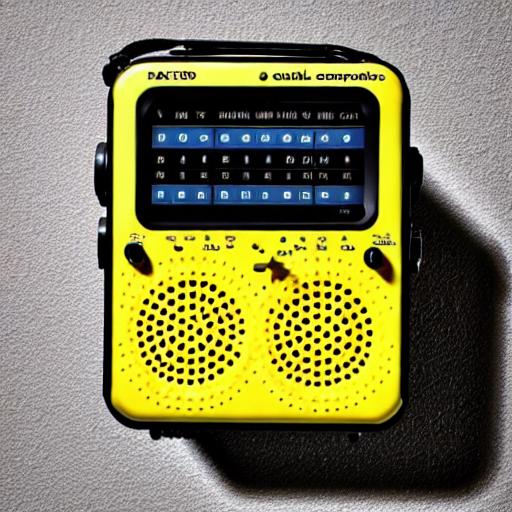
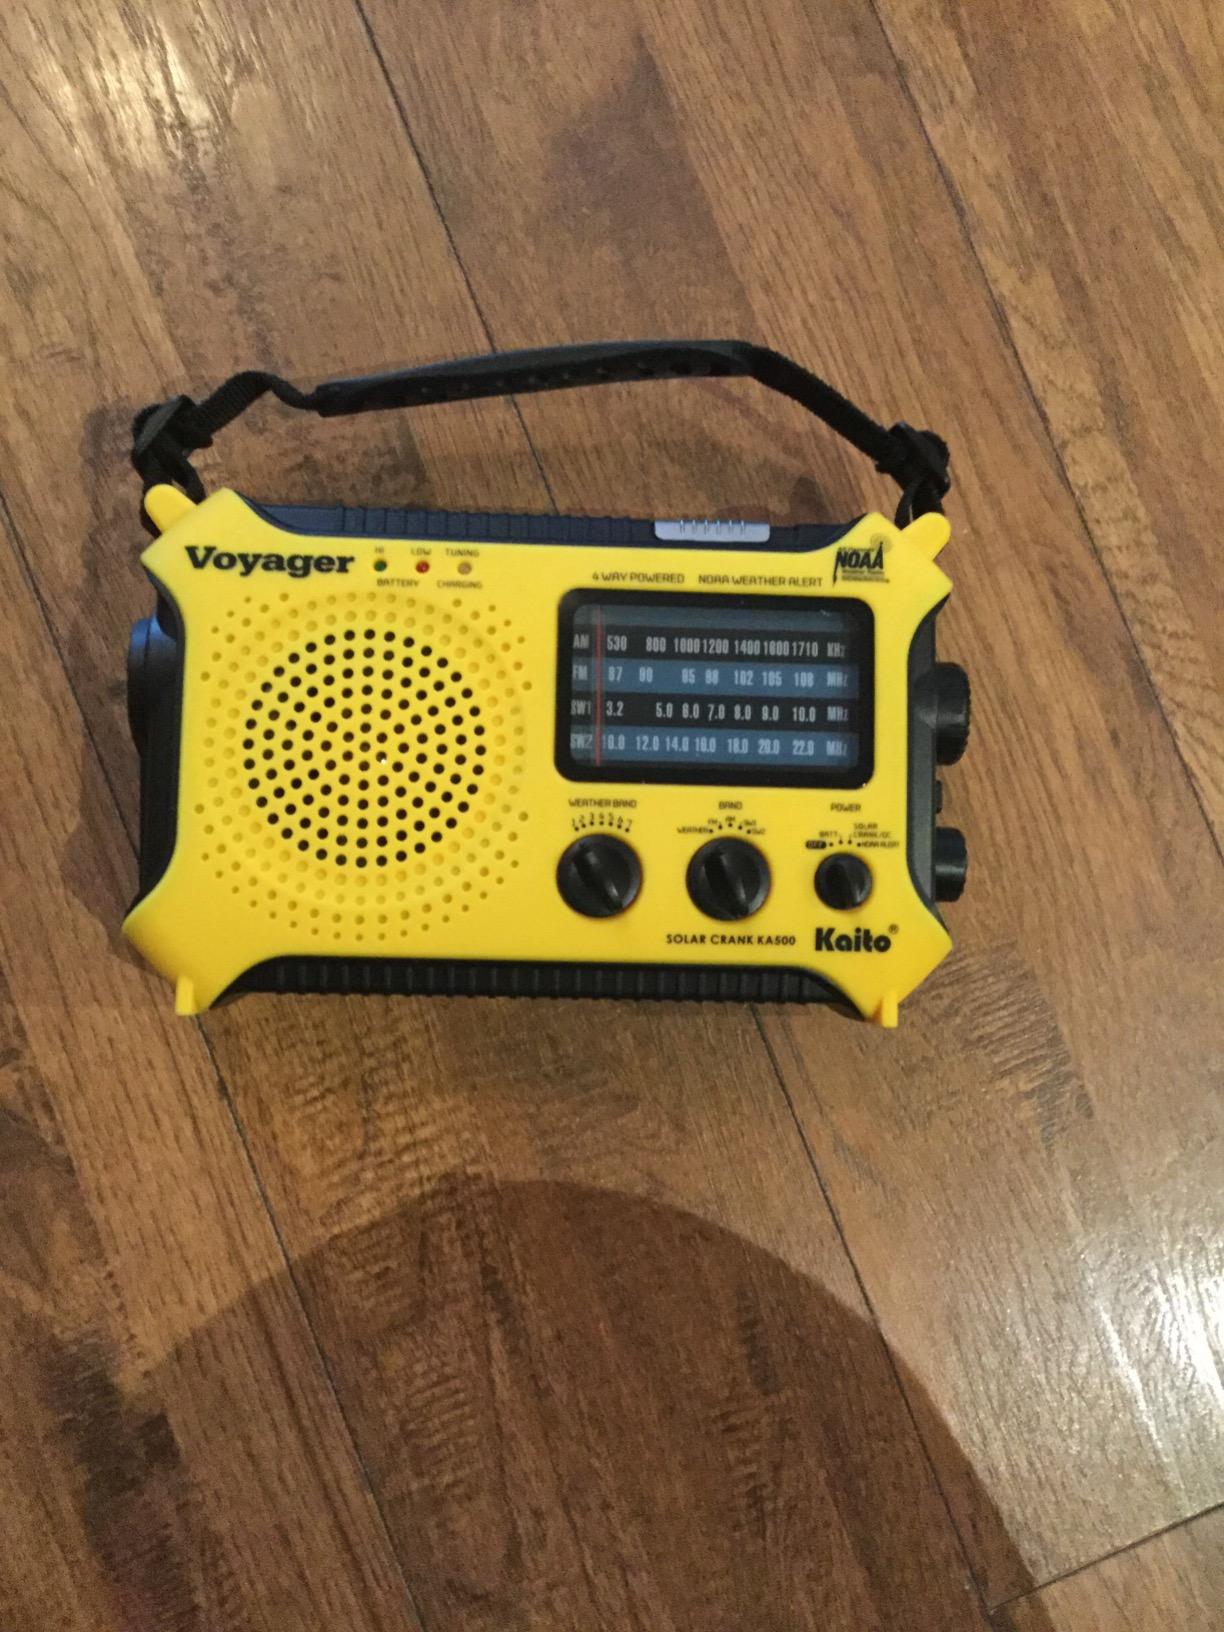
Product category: radio
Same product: no